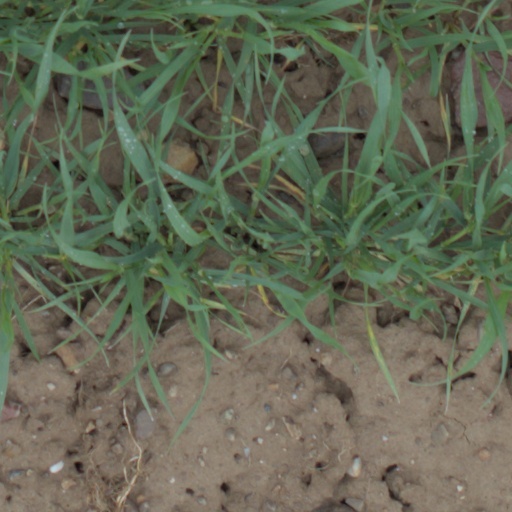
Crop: wheat